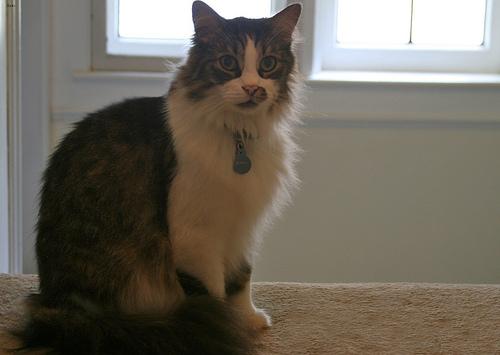
Breed: Maine Coon